Female impersonation

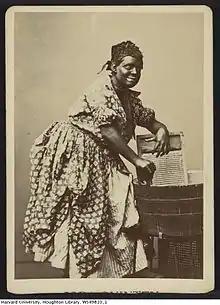
Samuel S. Sanford, a blackface female impersonator in Sanford's Opera Troupe.

Female impersonation is a type of theatrical performance where a man dresses in women's clothing for the sole purpose of entertaining an audience. While the term female impersonator is sometimes used interchangeably with drag queen, they are not the same. Drag as an art form is associated with queer identity whereas female impersonation may come from a wide a range of gender identity paradigms, including heteronormativity. Additionally, many drag artists view drag as a lived form of self-expression or creativity, and perceive drag as something that is not limited to the stage or to performance. In contrast, female impersonation is specifically limited to performance and may or may not involve an LGBTQI point of view.